Kew Gardens Hills, Queens

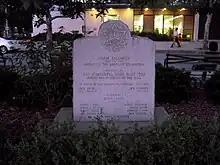
Haym Solomon Square in Kew Gardens Hills.

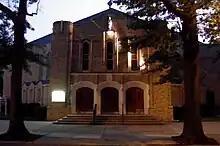
Queen of Peace Catholic Church in Kew Gardens Hills.

Based on data from the 2010 United States Census, the population of Kew Gardens Hills was 37,479, an increase of 1,427 (4.0%) from the 36,052 counted in 2000. Covering an area of , the neighborhood had a population density of . The racial makeup of the neighborhood was 53.9% (20,184) White, 7.6% (2,839) African American, 0.2% (63) Native American, 20.0% (7,500) Asian, 0.1% (20) Pacific Islander, 0.4% (156) from other races, and 3.1% (1,169) from two or more races. Hispanic or Latino of any race were 14.8% (5,548) of the population.